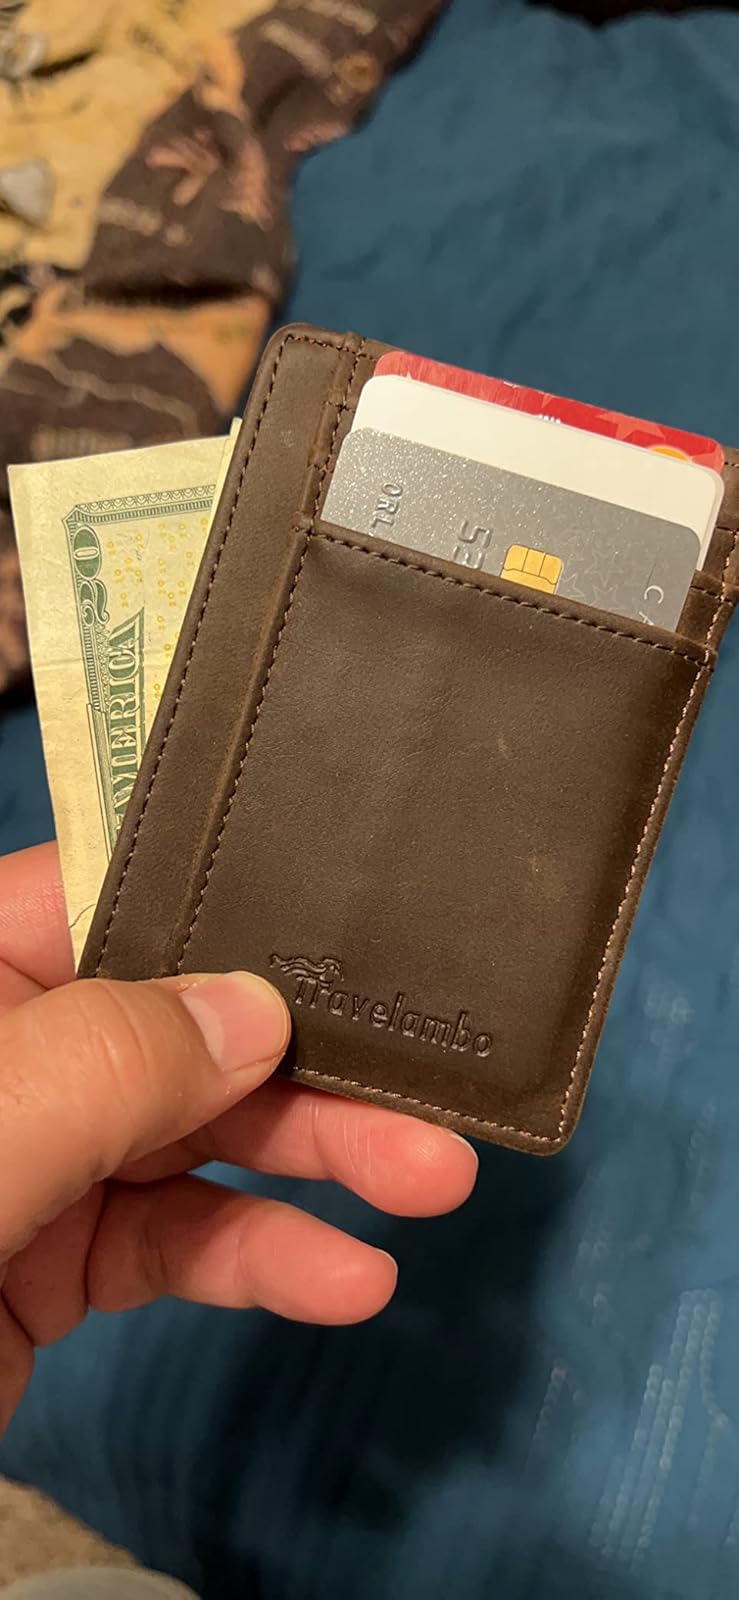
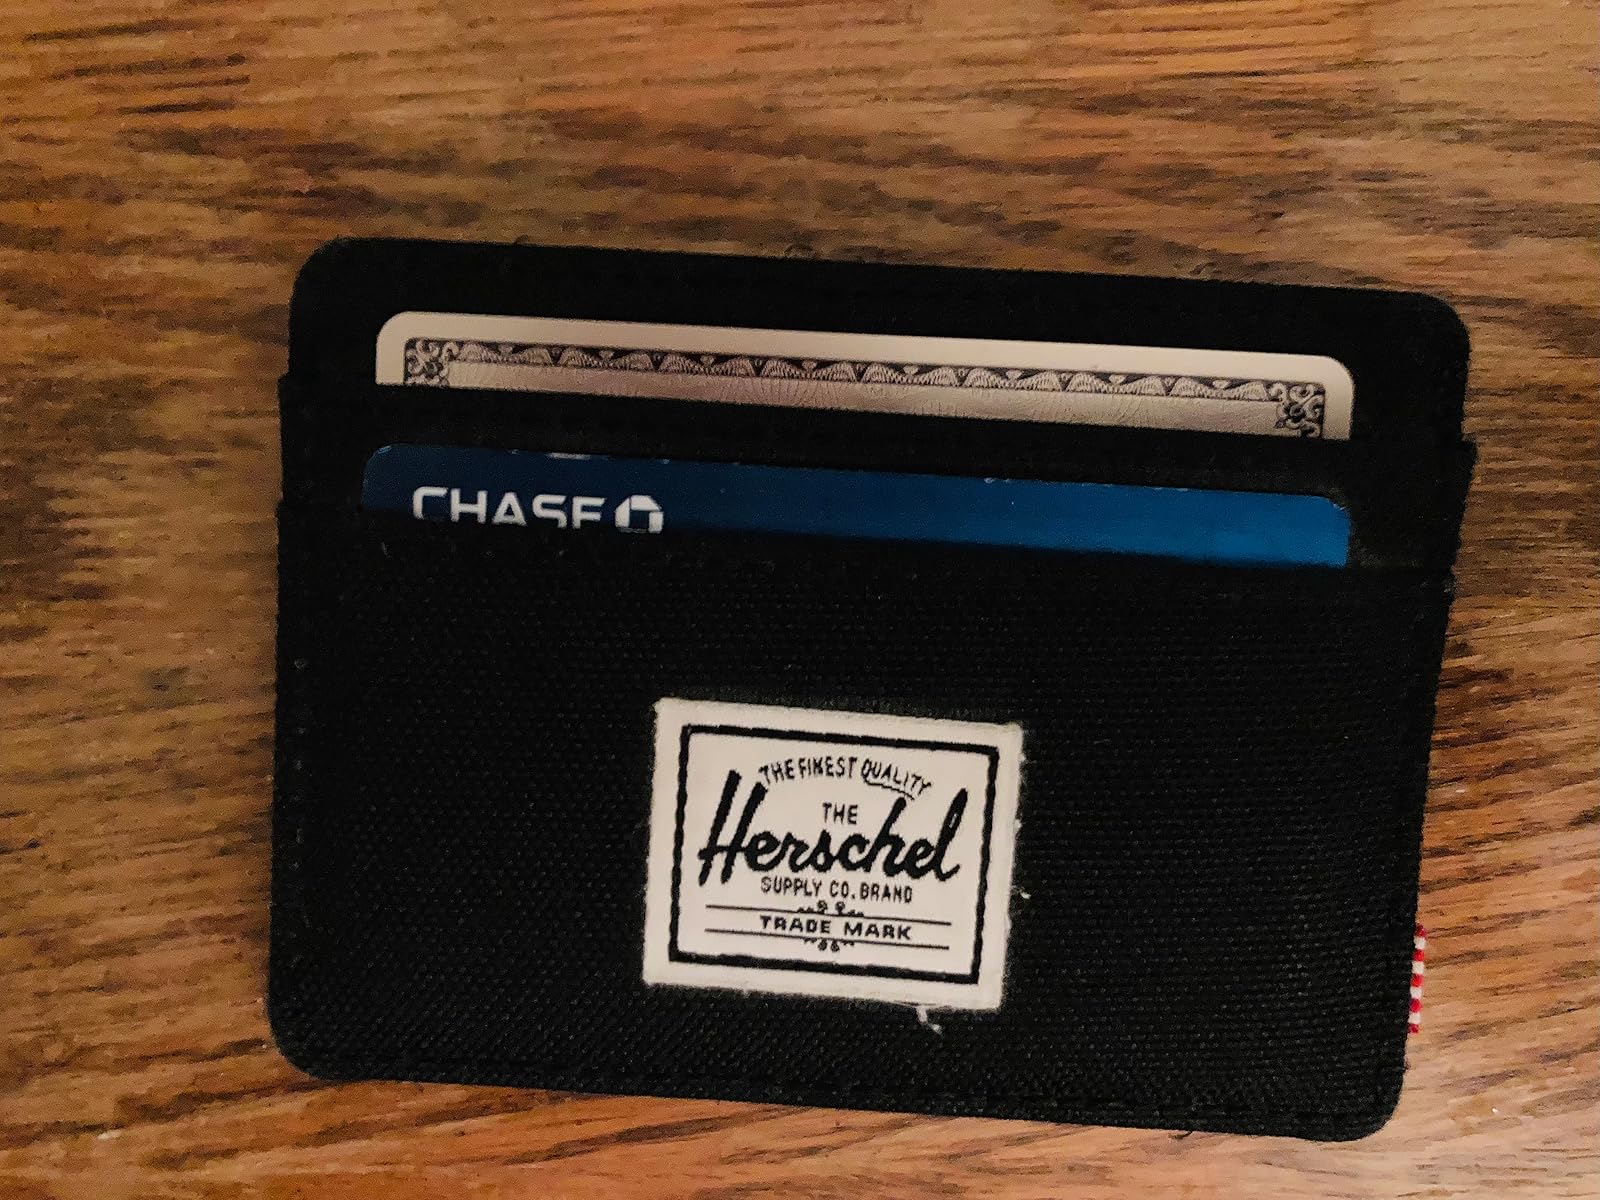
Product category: accessories_wallet
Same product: no